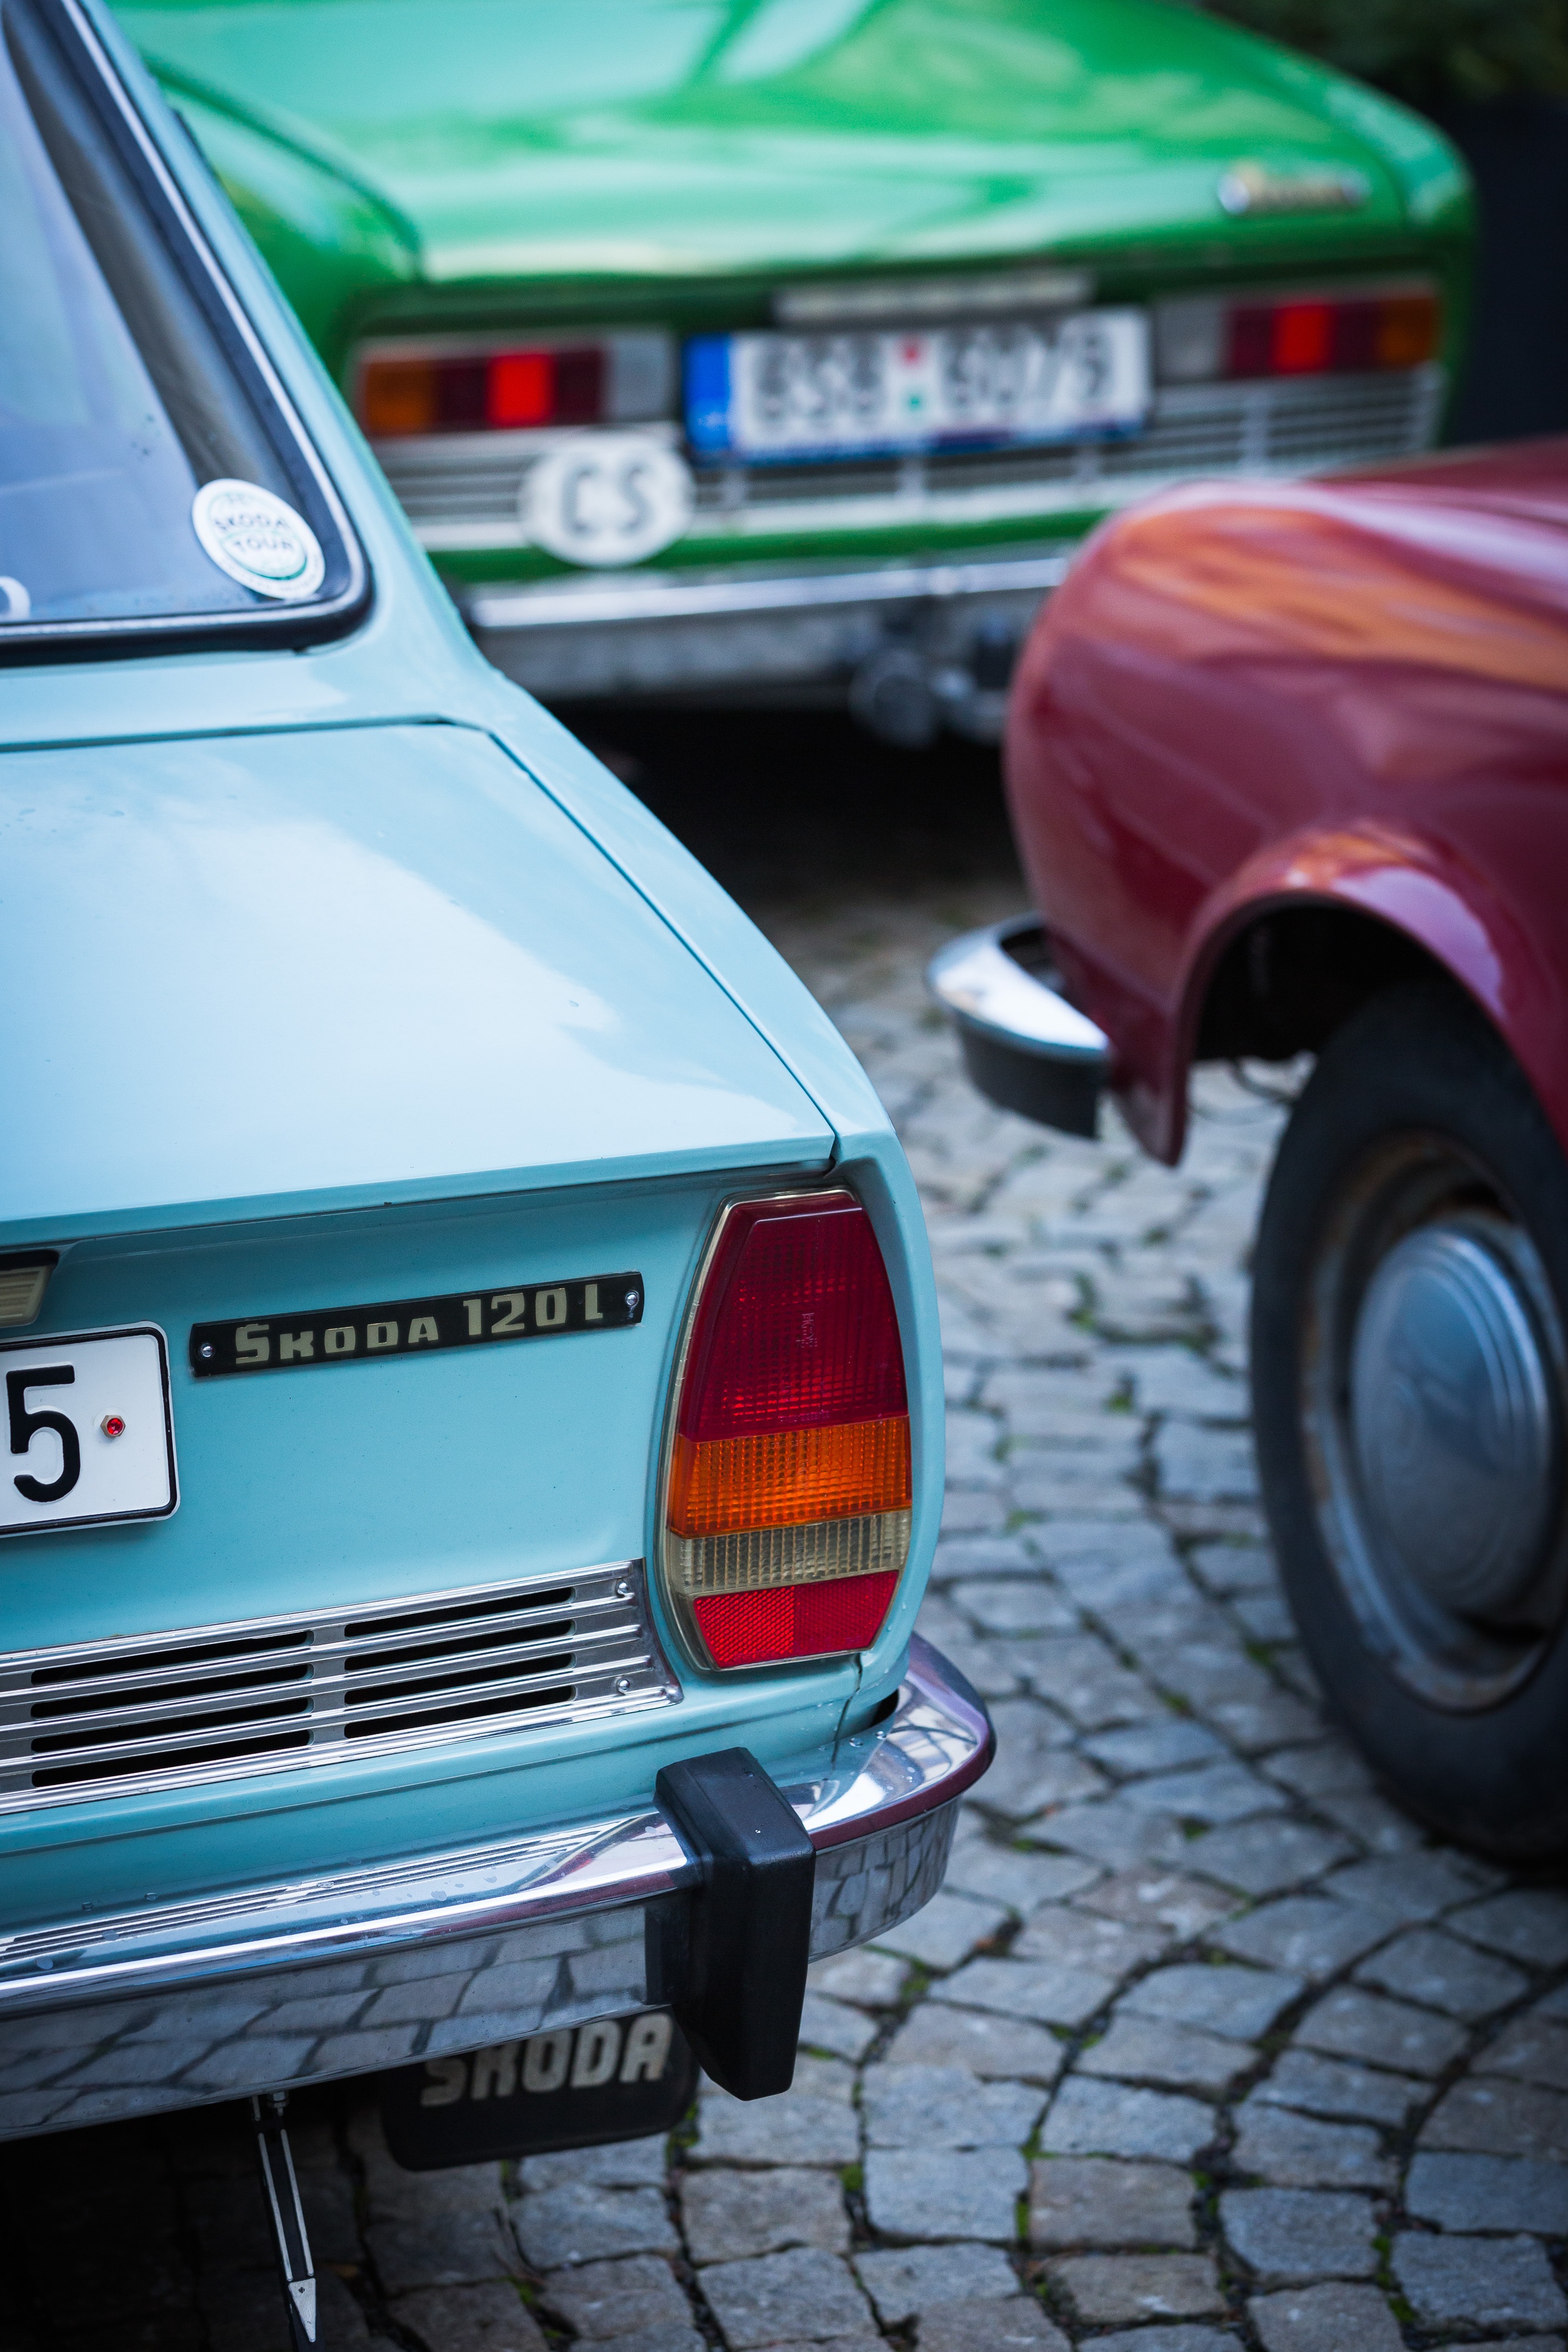
car, wheel, retro, old, vehicle, blue, prague, motor vehicle, vintage car, skoda, classic, old cars, antique car, land vehicle, automobile make, automotive exterior, vehicle registration plate, family car, executive car